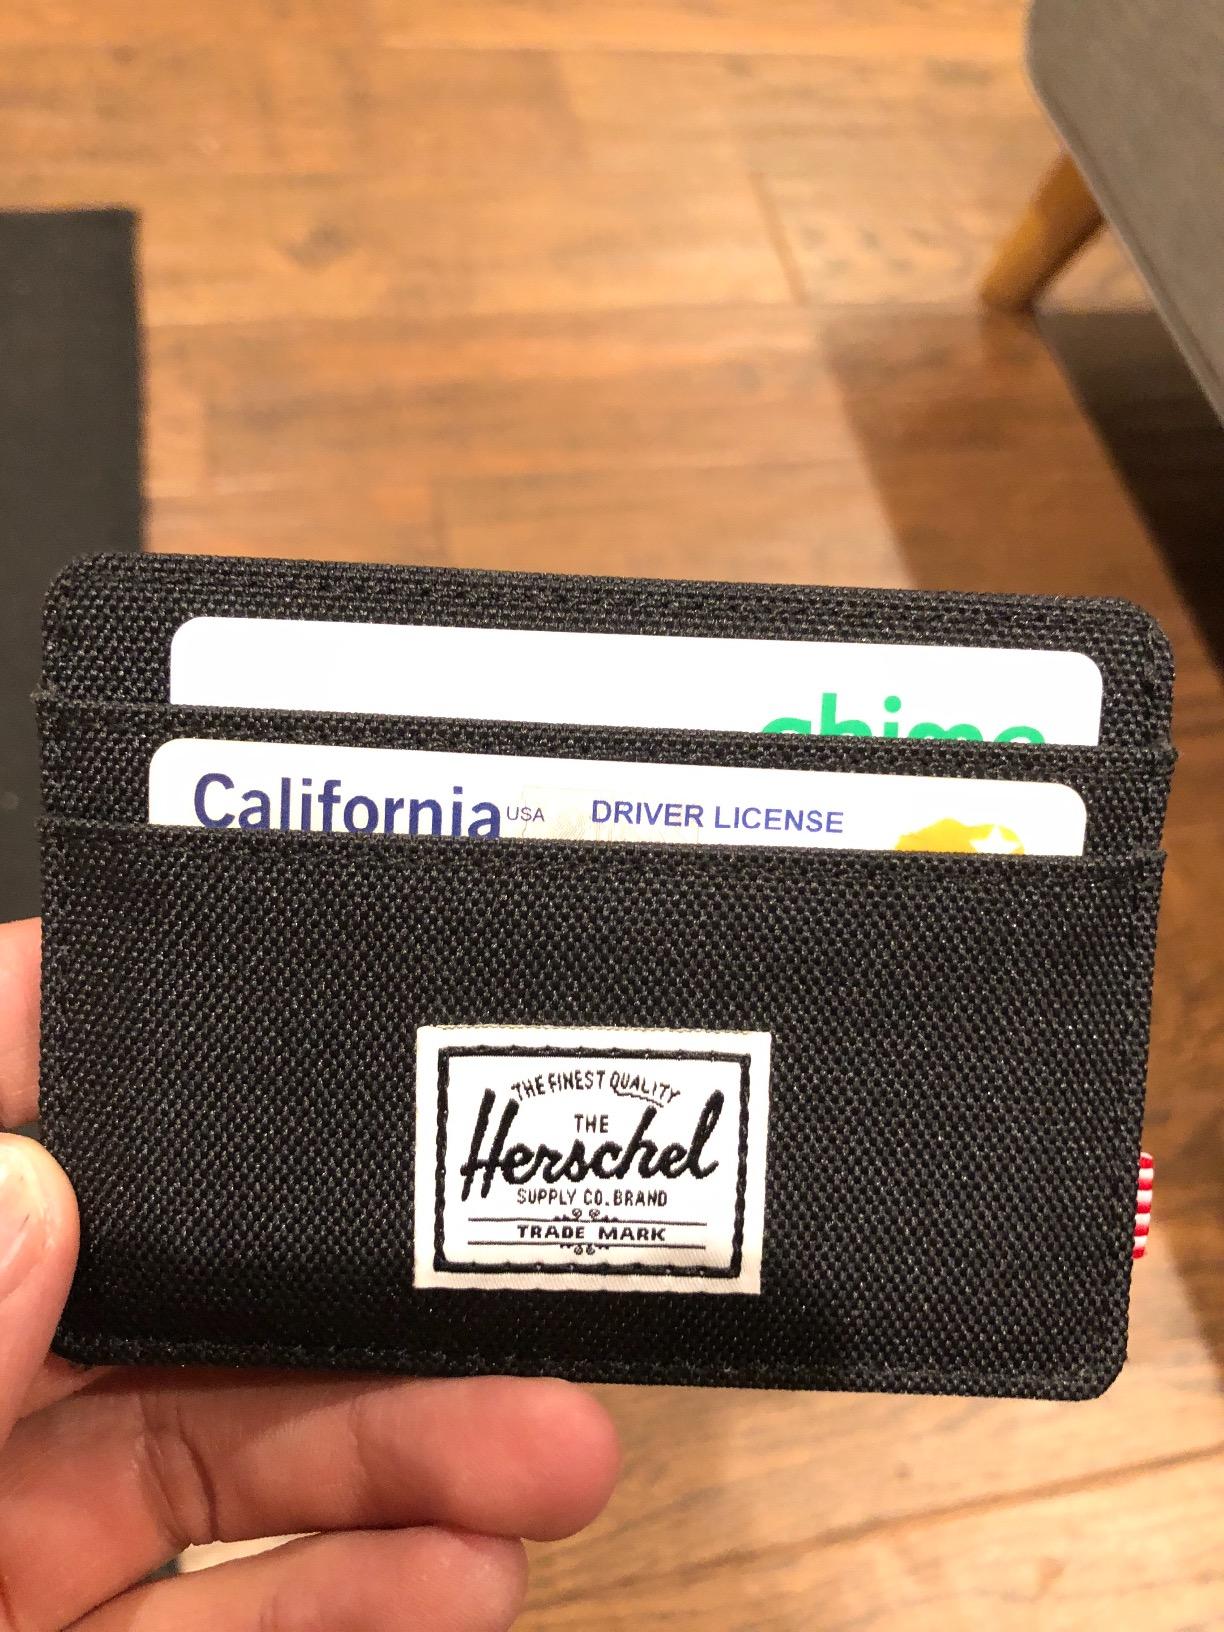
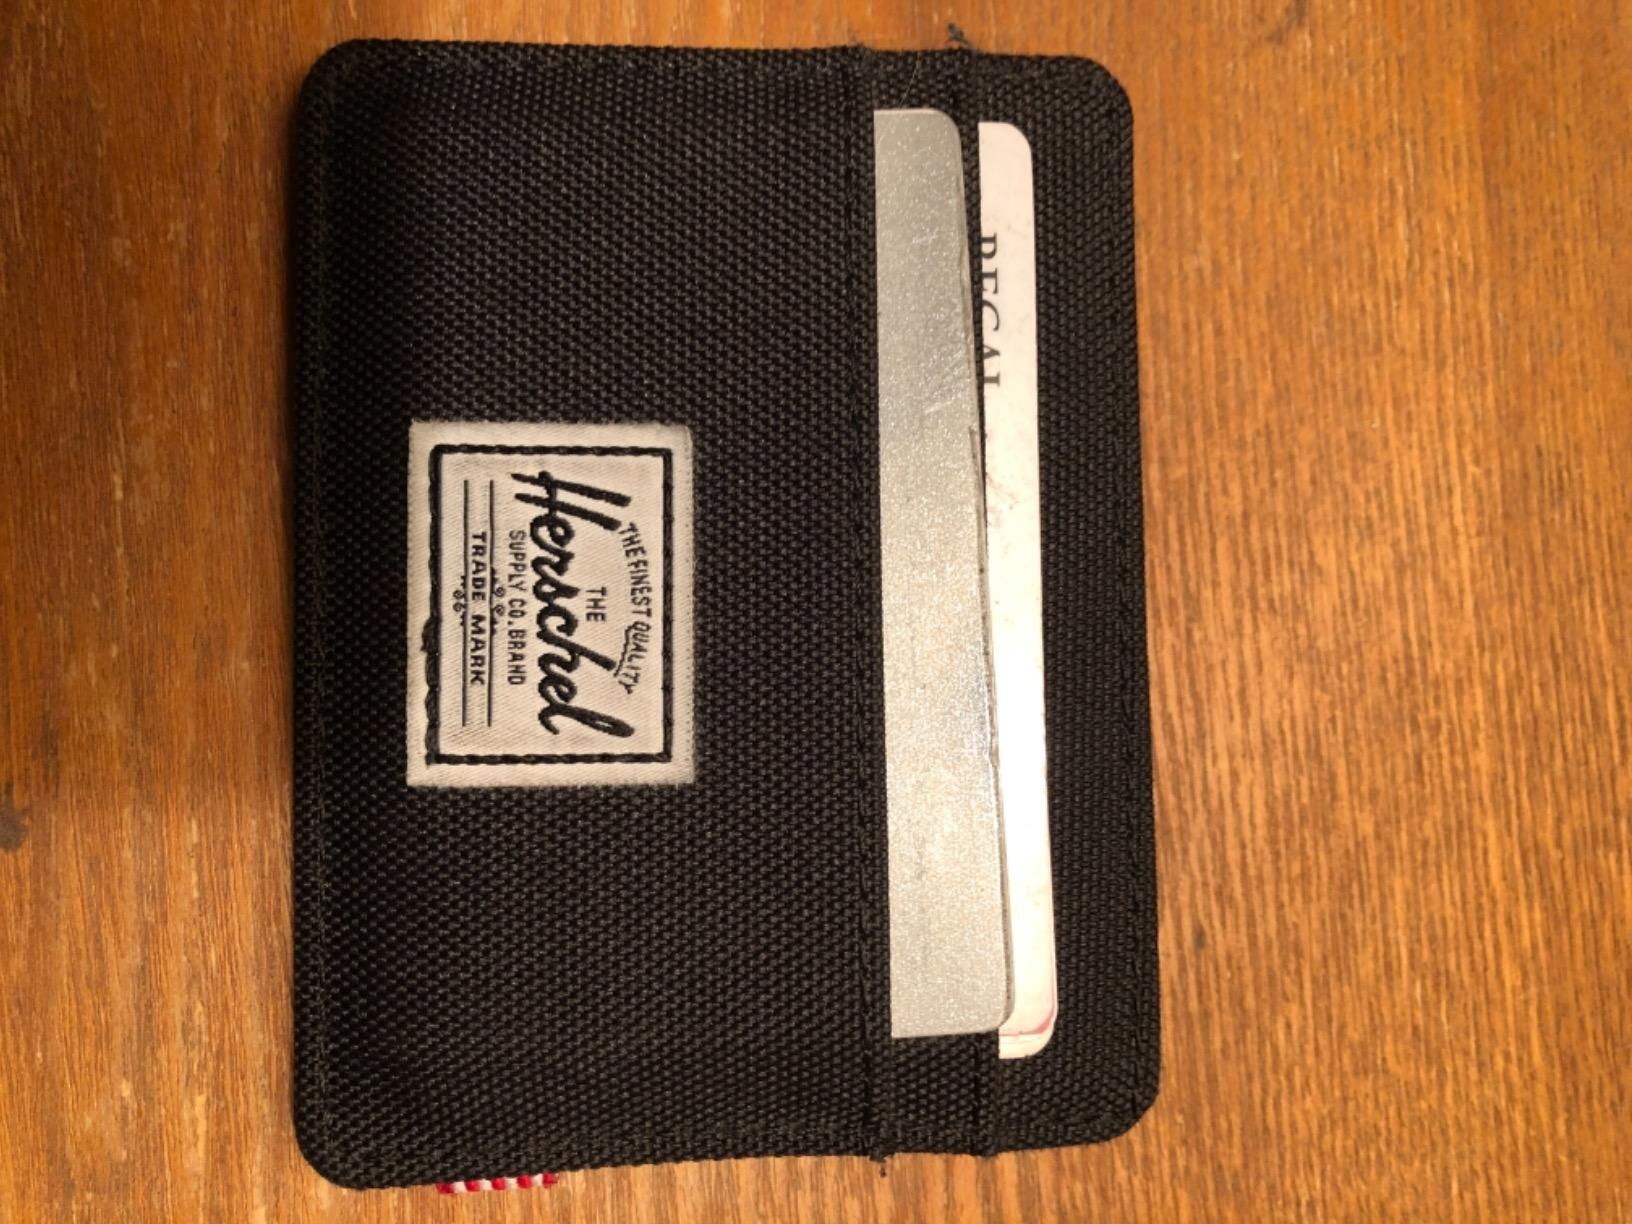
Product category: accessories_wallet
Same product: yes